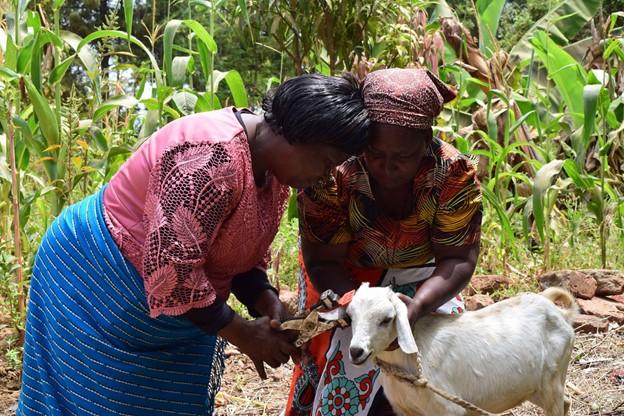
Wakulima wawili wanamshikilia mbuzi wao mweupe aliyefungwa kamba kwa ajili ya kumpatia matibabu. Wamezungukwa na shamba kubwa la mahindi, lenye migomba, pamoja na miti ya miembe. Mbuzi hawa ni bora kwa sababu wanatoa nyama, maziwa, pamoja na ngozi.